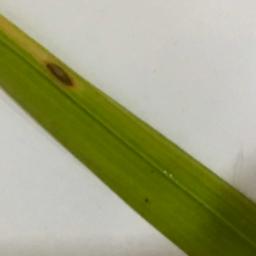
Label: Rice___Leaf_Blast